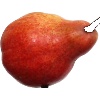
Label: Pear Red 1